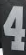
Number: 4